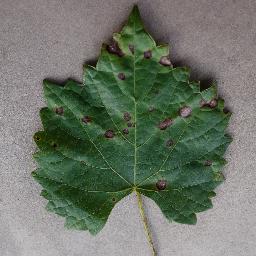
Label: Grape___Black_rot